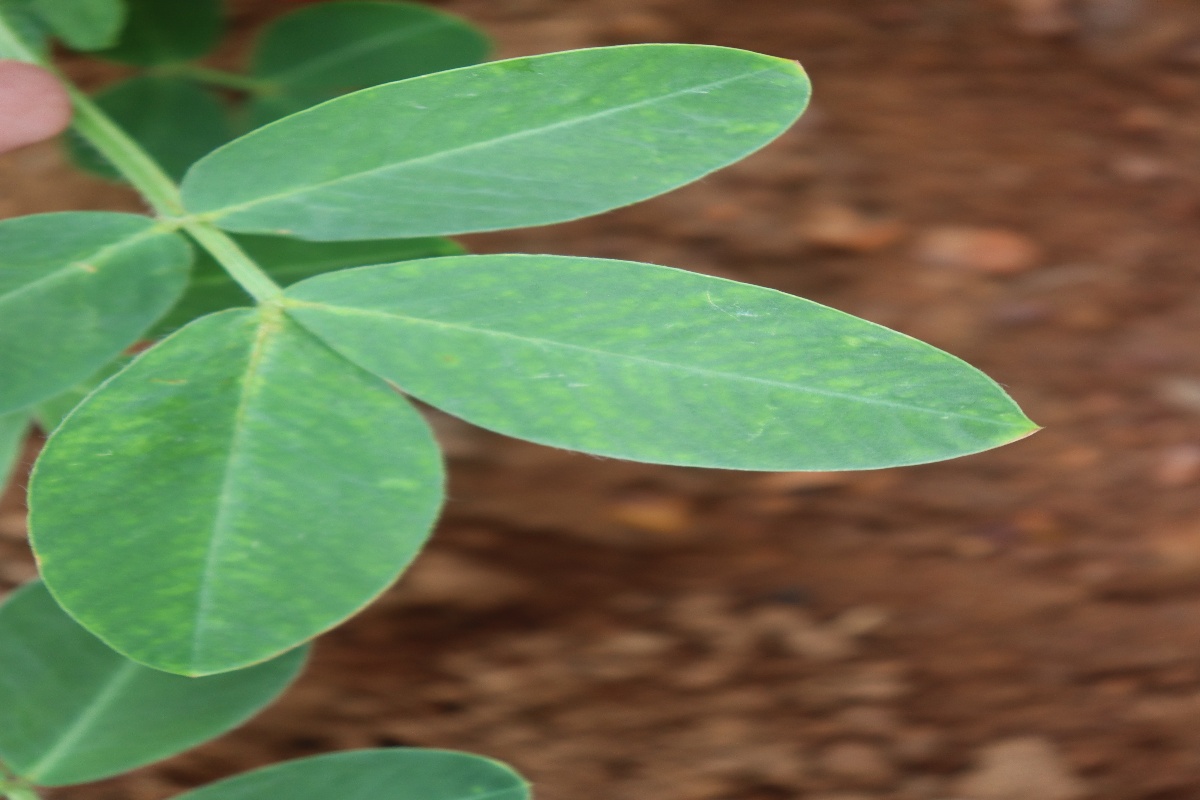
Label: healthy leaf